Wichfeld

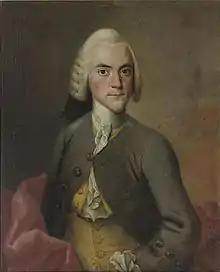
Jørgen Wichfeld

The noble family was founded when the brothers Jørgen Wichmand and Thomas Frederik Wichmand were ennobled by letters patent with the name Wichfeld on 23 July 1777. They were the sons of Bertel Wichmand (1677–1732), a wealthy merchant from Nykøbing Falster who had acquired the Engestofte on Lolland in 1727. Jørgen Wichmand had taken over the family estate in 1760. Jørgen Wichfeld never married and had no children, He, therefore, left Engestofte and Ulriksdal to his nephew Henning Wichfeld with an obligation to turn them into a "stamhus" (family foundation). This happened on 8 November 1799.